Stolperstein

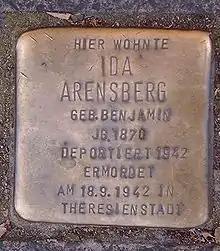
in Bonn: "Here lived Ida Arensberg. née Benjamin *1870 – deported 1942. Murdered in Theresienstadt on 18.9.1942"

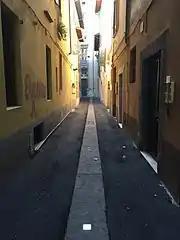
in Brescia for Ubaldo Migliorati, murdered in Buchenwald concentration camp

On 16 December 1992, 50 years had passed since Heinrich Himmler had signed the so-called ('Auschwitz decree'), ordering the deportation of Sinti and Roma to extermination camps. This order marks the beginning of the mass deportation of Jews from Germany. To commemorate this date, Gunter Demnig traced the "road to deportation" by pulling a self-built, rolling pavement-printing machine through the inner city to the train station, where the deportees had boarded the trains to the extermination camps. Afterward, he installed the first in front of Cologne's historic City Hall. On its brass plate were engraved the first lines of the Auschwitz decree. Demnig also intended to contribute to the debate, ongoing at that time, about granting the right of residence in Germany to Roma people who had fled from former Yugoslavia.